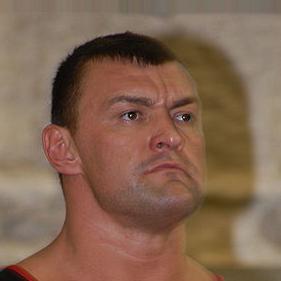
Age: 27